First United Methodist Church (Buffalo, Wyoming)

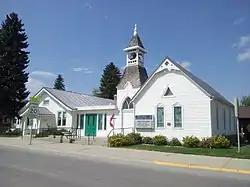

First United Methodist Church is a historic Methodist church at Fort and N. Adams Streets in Buffalo, Wyoming, United States. The church was built in 1899, and was added to the National Register of Historic Places in 1976 as the Methodist Episcopal Church. It is located at the corner of Adams Avenue and Fort Street in Buffalo, Wyoming.